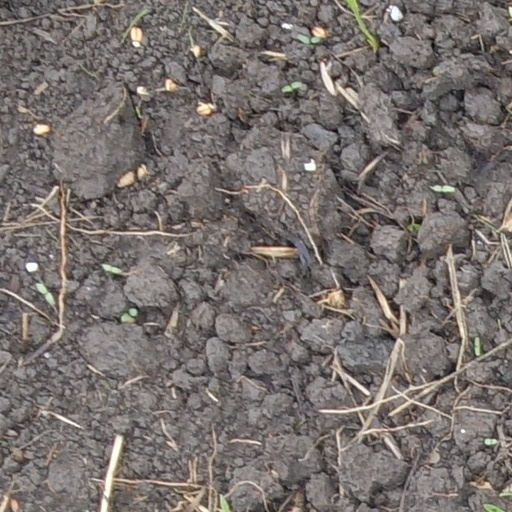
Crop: wheat